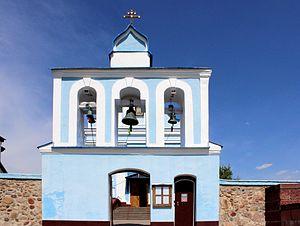
Stowbtsy ou Stolbtsy est une ville de la voblast de Minsk, en Biélorussie, et le centre administratif du raïon de Stowbtsy. Sa population s'élevait à 16 858 habitants en 2017.